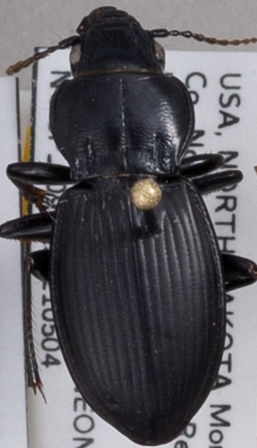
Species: Cyclotrachelus torvus
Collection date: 2021-05-04
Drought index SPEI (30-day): -0.172
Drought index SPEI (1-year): -2.09
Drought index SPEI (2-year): -0.24